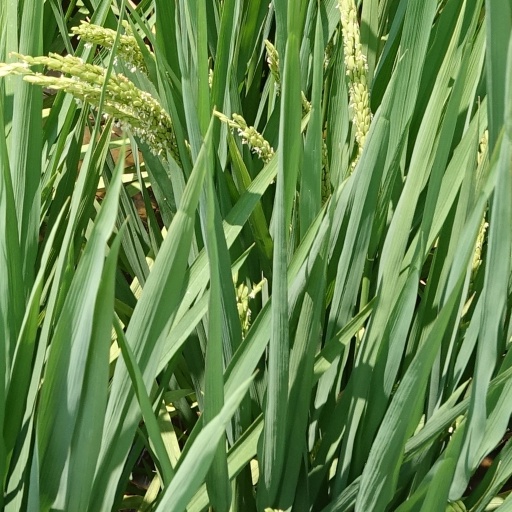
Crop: rice